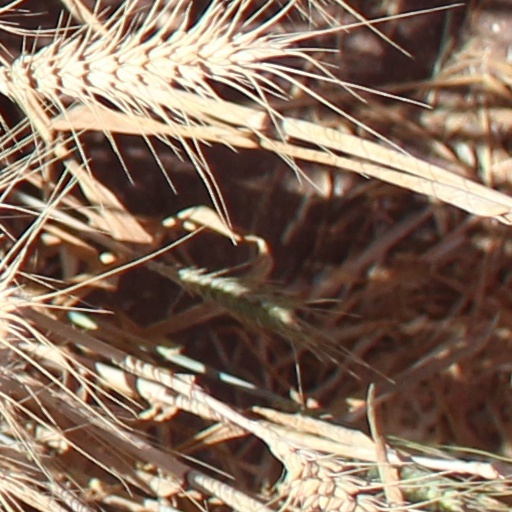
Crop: wheat